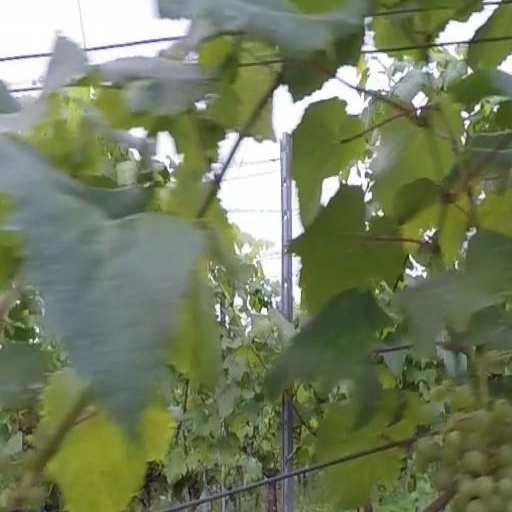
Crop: grape